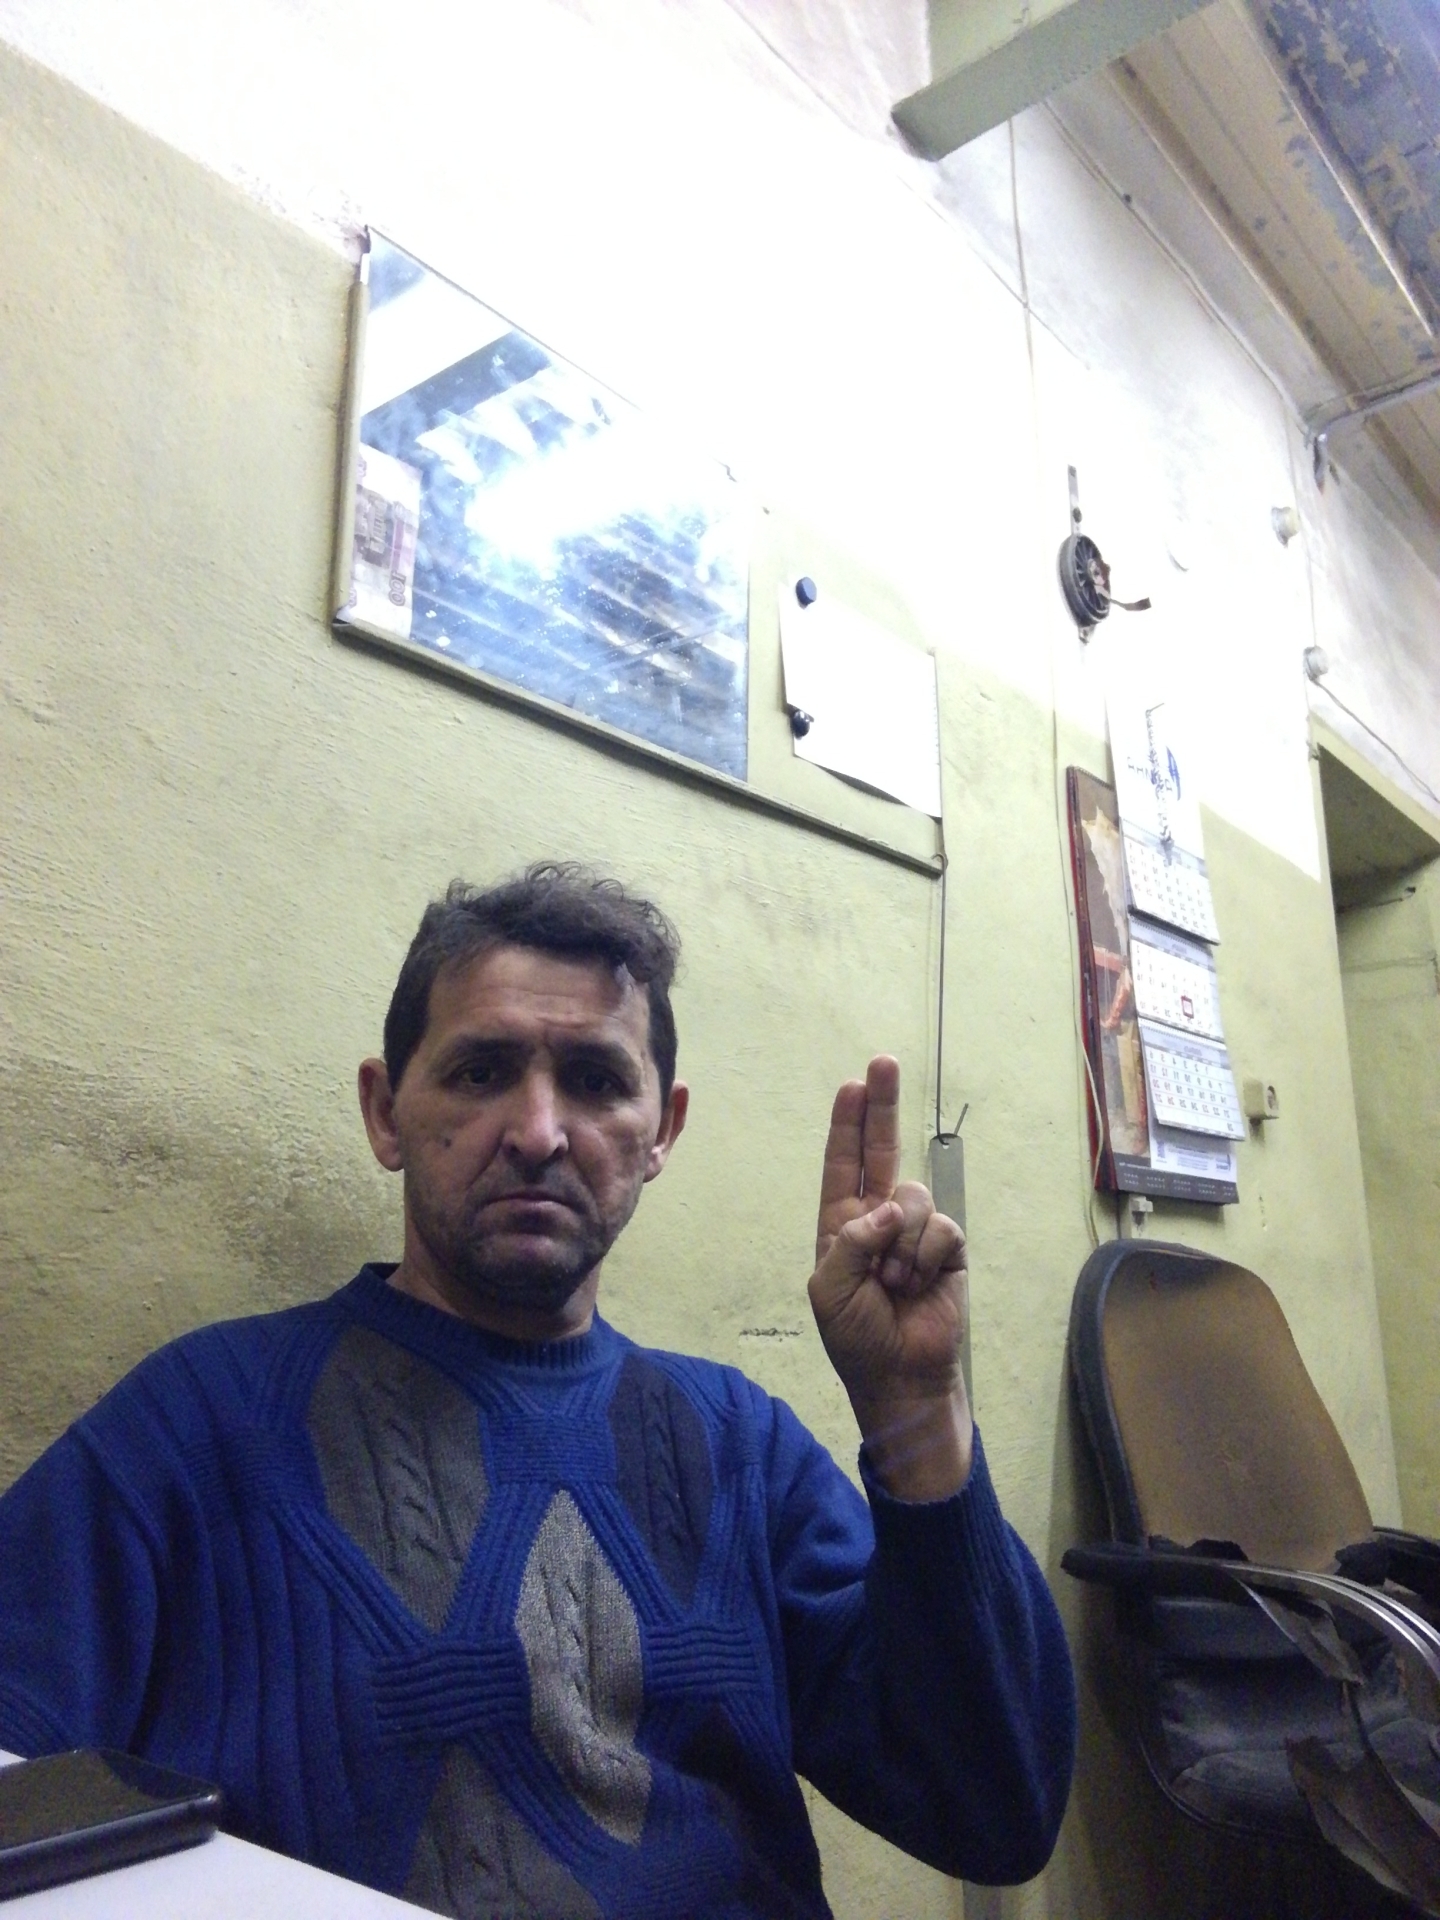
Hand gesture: two_up